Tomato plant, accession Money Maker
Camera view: horizontal (90 deg, fisheye); turntable rotation: 210 degrees
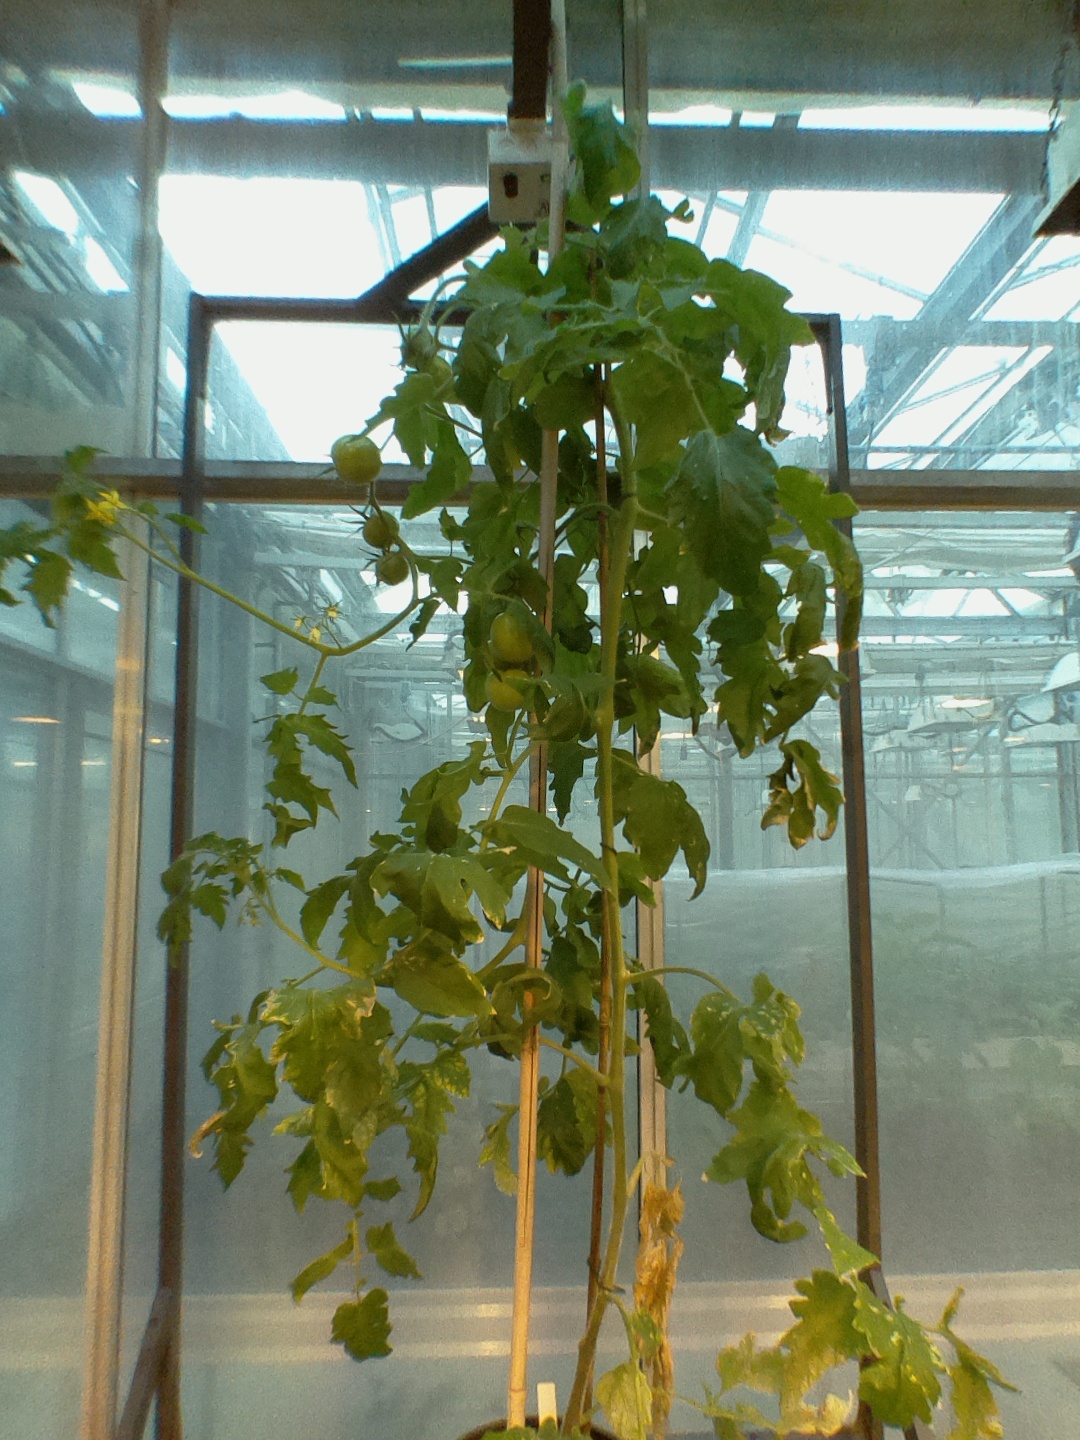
BBCH growth stage 75: 50%-60% of final fruit size